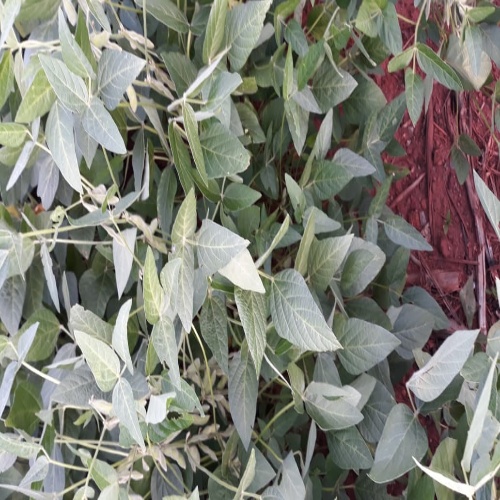
Label: Caterpillar